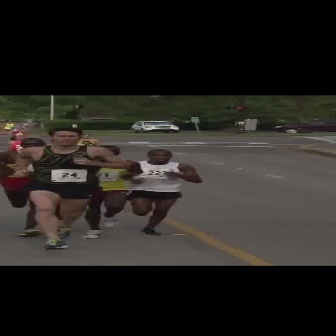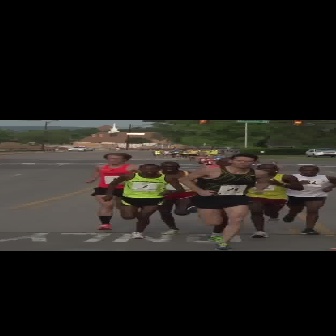
  Please identify the target specified by the bounding box [10,127,133,250] in the first image and locate it in the second image. Return the coordinates in [x_min,y_min,x_max,y_max] format.
Answer: [173,153,270,250]